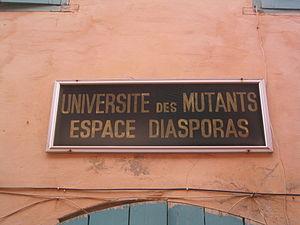
L'île de Gorée, ou simplement Gorée, est à la fois une île de l'océan Atlantique nord située dans la baie de Dakar et l'une des 19 communes d'arrondissement de la capitale du Sénégal. C'est un lieu symbole de la mémoire de la traite négrière en Afrique, reconnu officiellement par l’Organisation des Nations unies en 1978 : Gorée, « île-mémoire » de cette tragédie, fut ainsi l’un des tout premiers lieux à être portés sur la liste du patrimoine mondial gérée par l'Organisation des Nations unies pour l'éducation, la science et la culture.
L'Université des Mutants est un centre international de rencontres et de conférences situé sur l'île de Gorée, face au fort d'Estrées qui abrite le Musée historique du Sénégal.